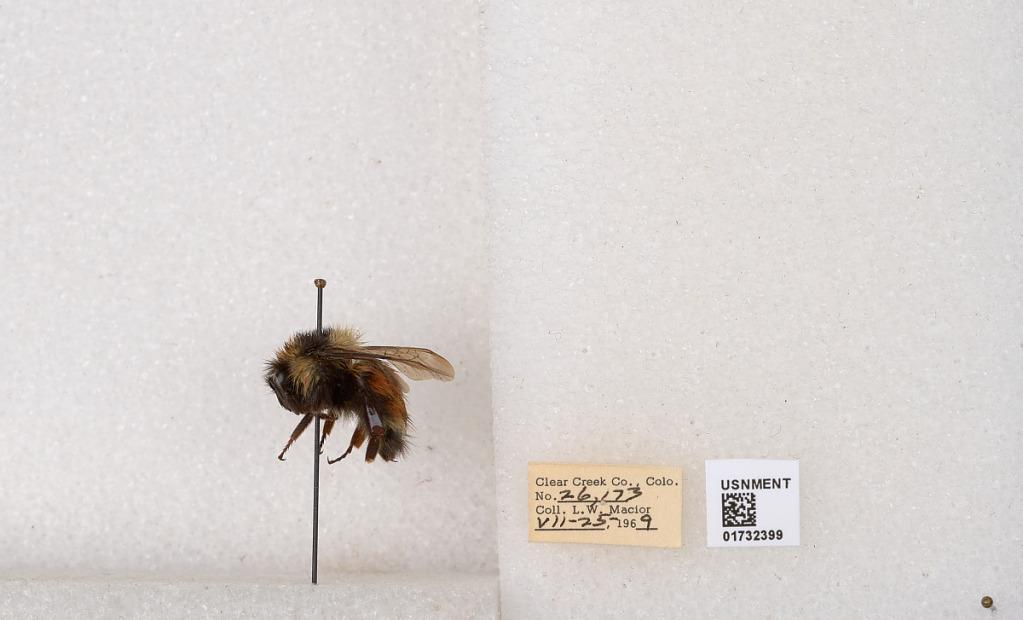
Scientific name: Bombus (Pyrobombus) sylvicola Kirby
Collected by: L. Macior
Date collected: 1969-7-25
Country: United States
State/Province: Colorado
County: Clear Creek
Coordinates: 39.7006, -105.694